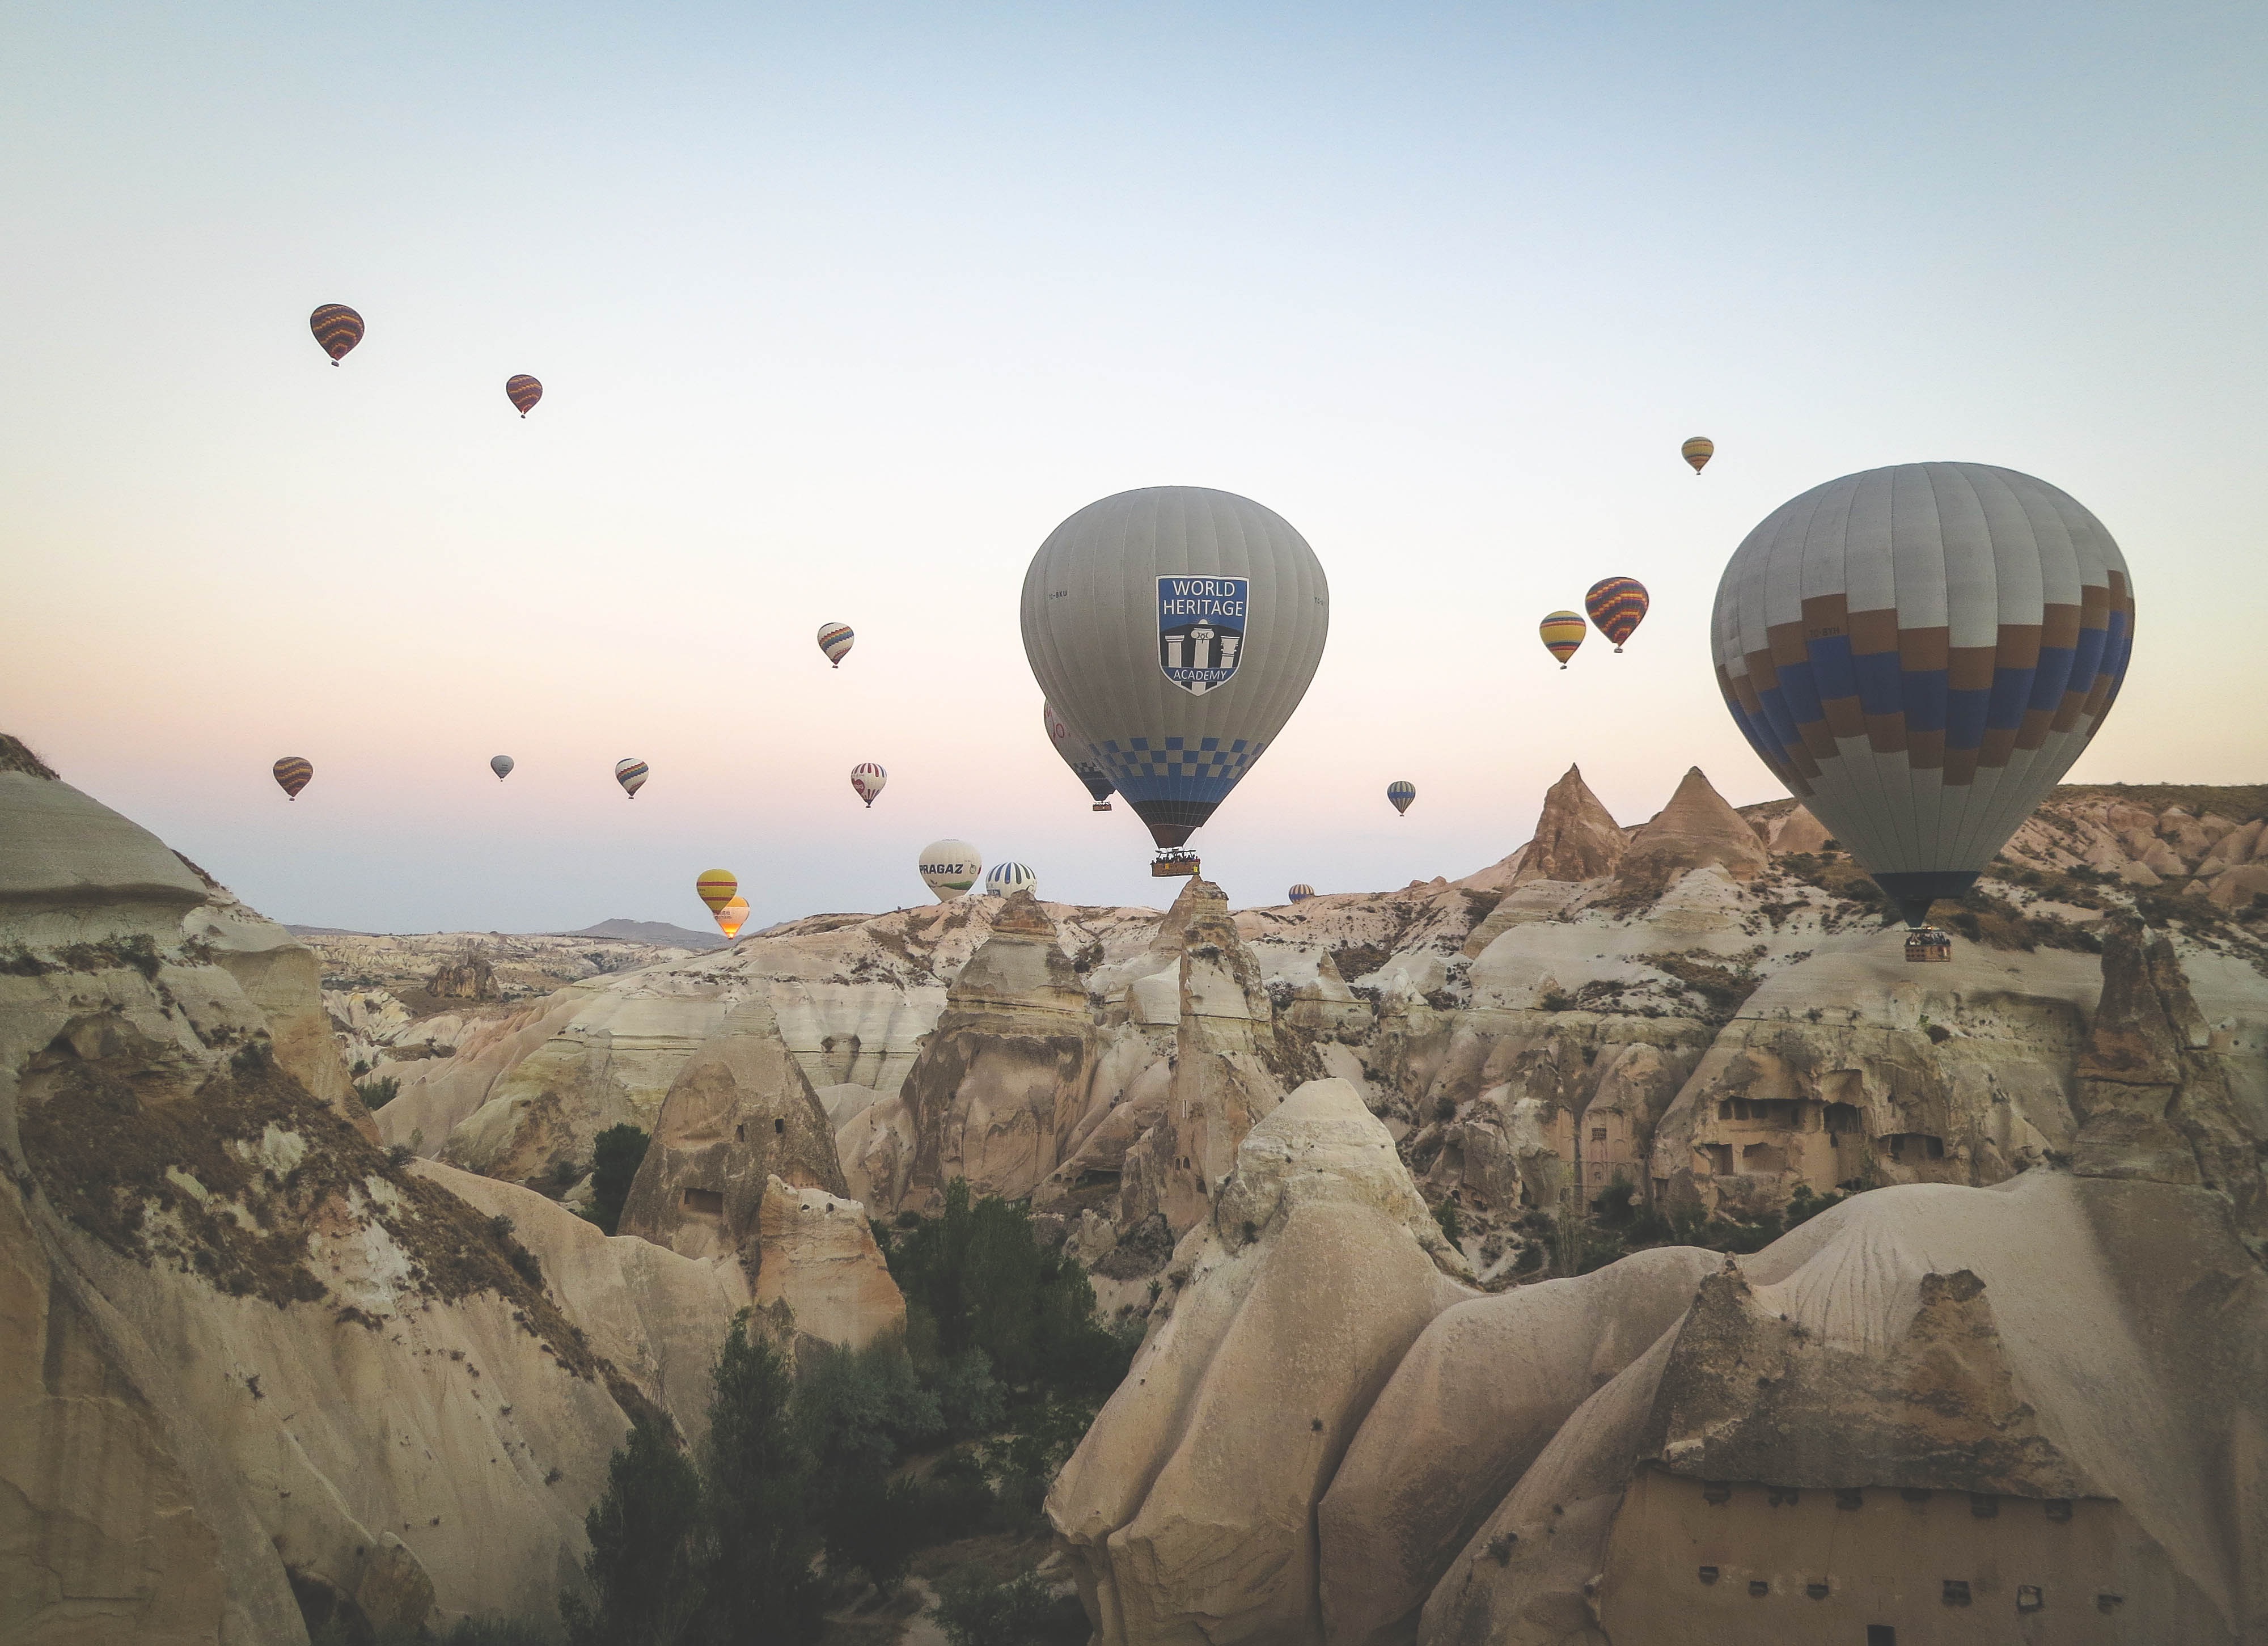
wing, sky, hot air balloon, fly, travel, aircraft, transportation, high, vehicle, color, flight, colorful, basket, aerial, toy, rocks, cliffs, balloons, turkey, valleys, ballooning, cappadocia, hot air ballooning, hot air balloons, atmosphere of earth